Belisama

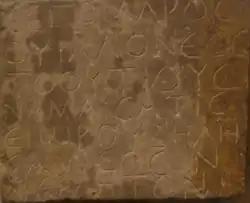
photograph of the "Segomaros" inscription

The Gaulish theonym "Belesama" has been traditionally interpreted as meaning 'the very bright', stemming from the Indo-European root "*bʰelH-" ('white, shining'; cf. Lith. "báltas" 'white', Greek φαλόσ "phalós" 'white', Arm. "bal" 'pallor', goth. "bala" 'grey') attached to the superlative suffix *-"isamā". As for "Belenos", however, this theory has come under increasing criticism in contemporary scholarship.